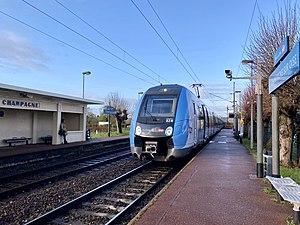
Le train POVA06 numéro 124611 de Paris-Nord à Persan - Beaumont est assuré en tête par la Z 50003/4 (02H) repelliculée seulement quelques jours avant en livrée Île-de-France Mobilités, et en queue par une autre Z 50000 en livrée Carmillon. Ce train est en train d'arriver en gare de Champagne-sur-Oise à la voie 1.
La gare de Champagne-sur-Oise est une gare ferroviaire française de la ligne de Pierrelaye à Creil, située sur le territoire de la commune de Champagne-sur-Oise, dans le département du Val-d'Oise, en région Île-de-France.
La ligne H du Transilien, plus souvent simplement dénommée ligne H, est une ligne de trains de banlieue qui dessert le nord-ouest de l'Île-de-France, essentiellement le département du Val-d'Oise. Elle relie Paris-Nord à Luzarches, Pontoise et Persan - Beaumont par Montsoult - Maffliers et par Valmondois. Elle comporte également une branche transversale reliant Pontoise à Creil par Valmondois et Persan - Beaumont.